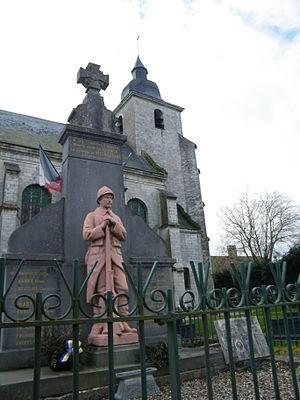
Monument